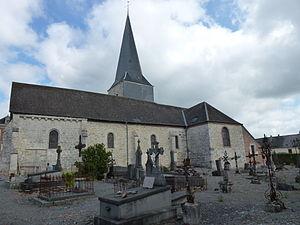
L'église Saint-Médard est une église située à Any-Martin-Rieux, en France.
Any-Martin-Rieux est une commune française située dans le département de l'Aisne, en région Hauts-de-France.